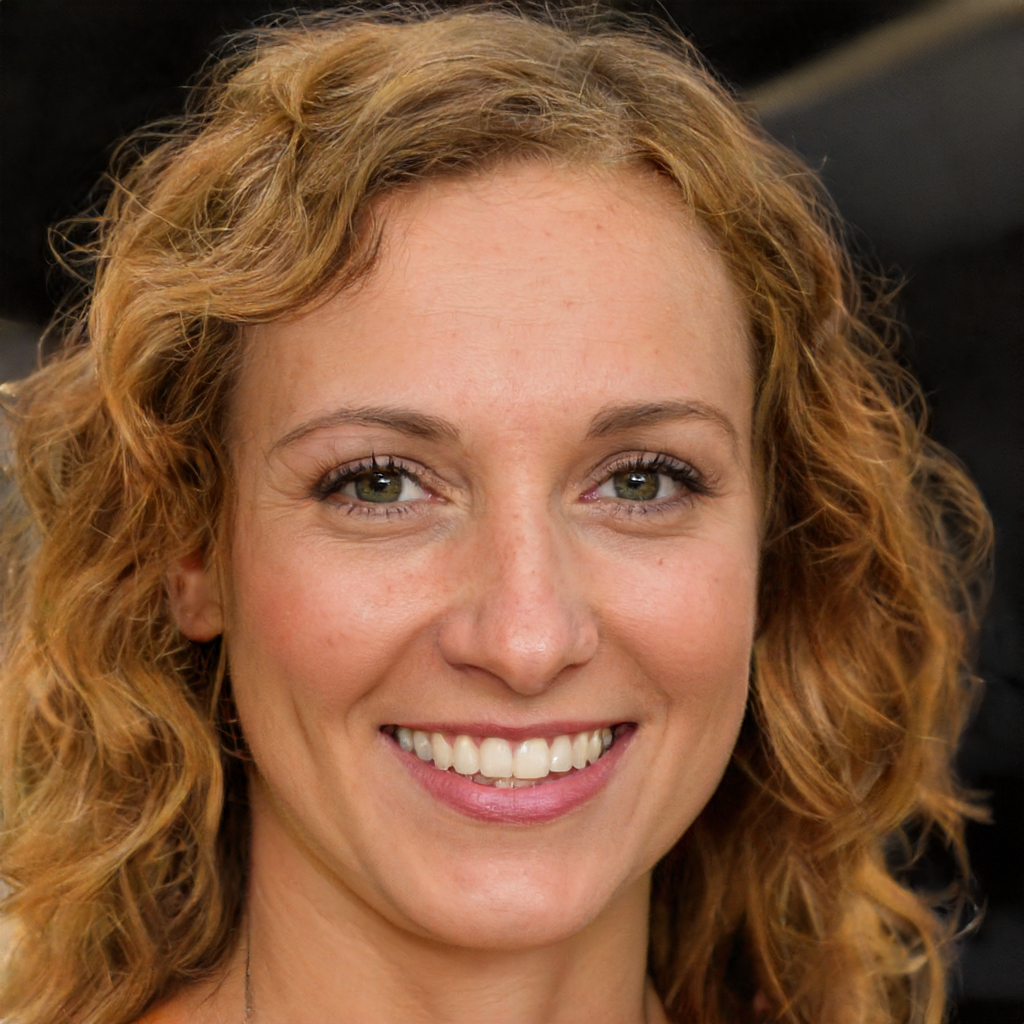
Label: Colored